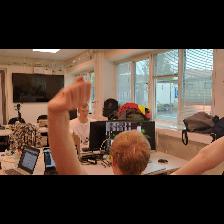
Label: Human